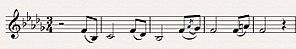
La Sérénade mélancolique en si bémol mineur, op. 26, est une œuvre de Piotr Ilitch Tchaïkovski pour violon solo et orchestre composée en 1875 et jouée pour la première fois le 28 janvier 1876 à Moscou par Adolph Brodsky.